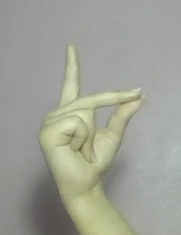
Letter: ta